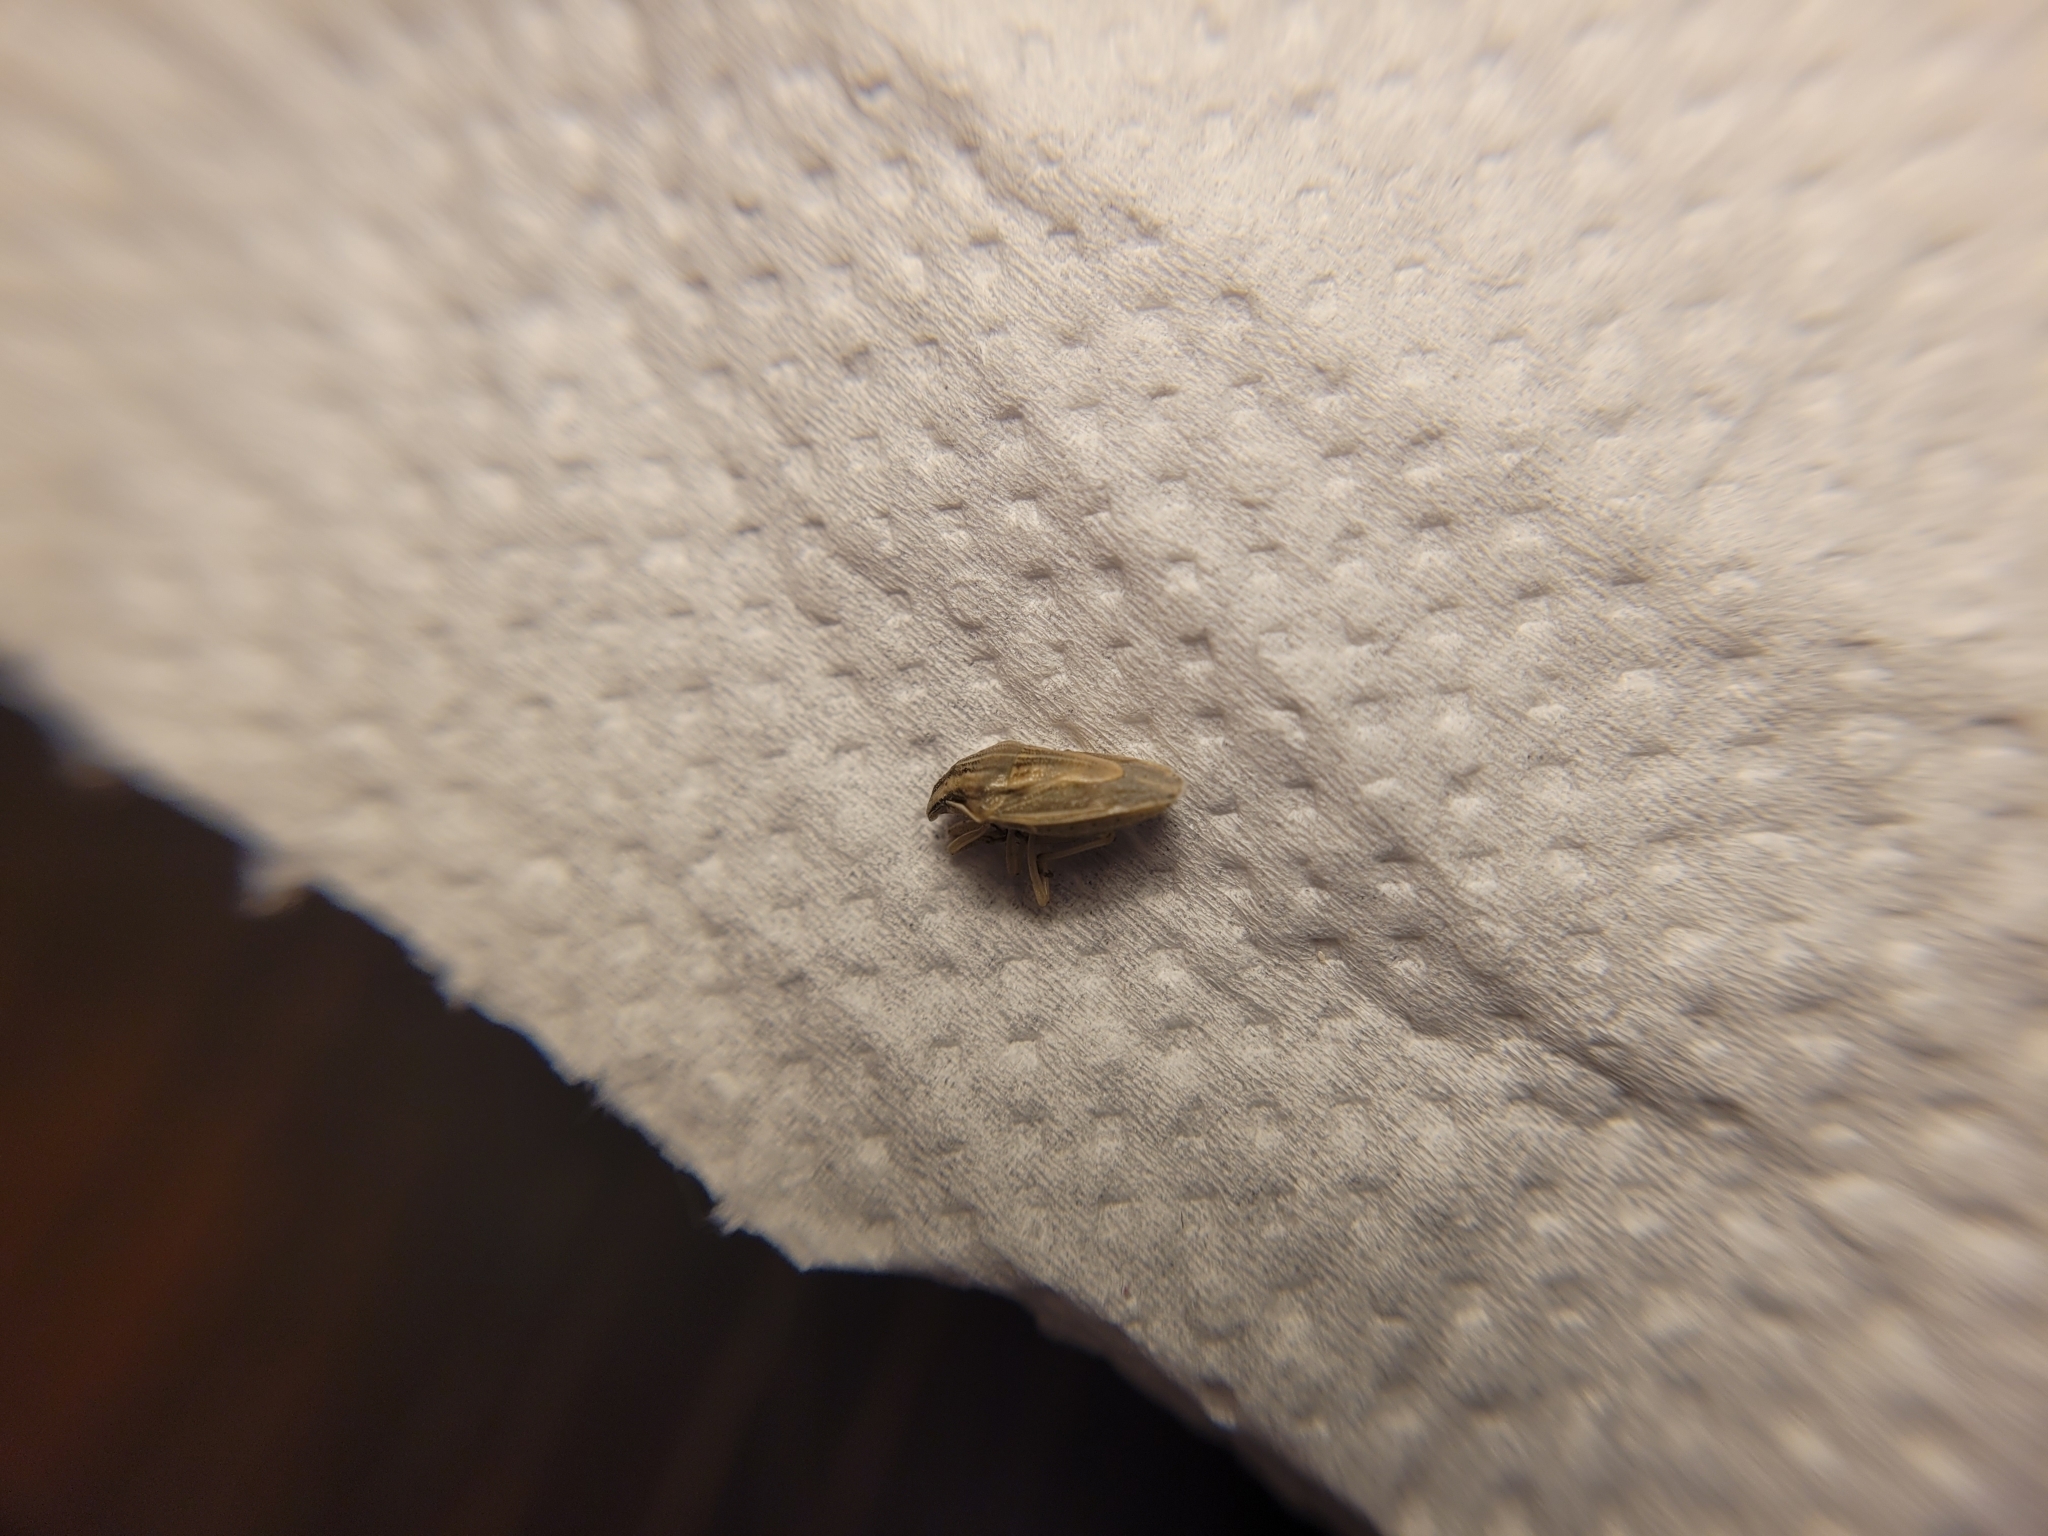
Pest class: stink_bug